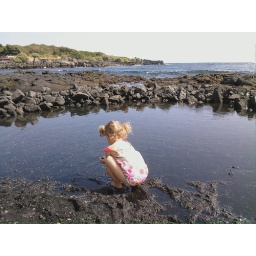
Playing with rocks in a fresh water spring at The shore edge of a Black sand beach